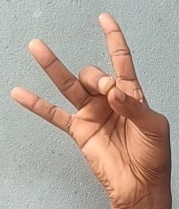
ASL sign: 8